Teriitaria II

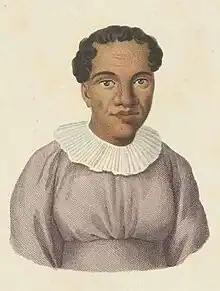
Portrait by Jules-Louis Lejeune,

Teriitaria II or Teri'itari'a II, later known as Pōmare Vahine and Ari'ipaea Vahine, baptized Taaroamaiturai ( – 1858), became Queen consort of Tahiti when she married King Pōmare II and later, she ruled as Queen of Huahine and Maiao in the Society Islands.